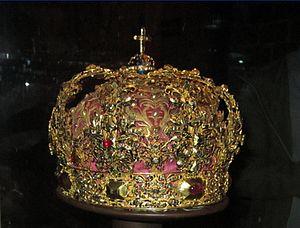
Les joyaux de la couronne suédoise sont déposés à la Trésorerie Royale au Palais royal de Stockholm. Les symboles de la monarchie suédoise ne sont plus utilisés couramment depuis 1907 sauf lors de mariages, baptêmes et funérailles. Jusqu'en 1974, les joyaux de la couronne étaient exposés au siège du parlement.